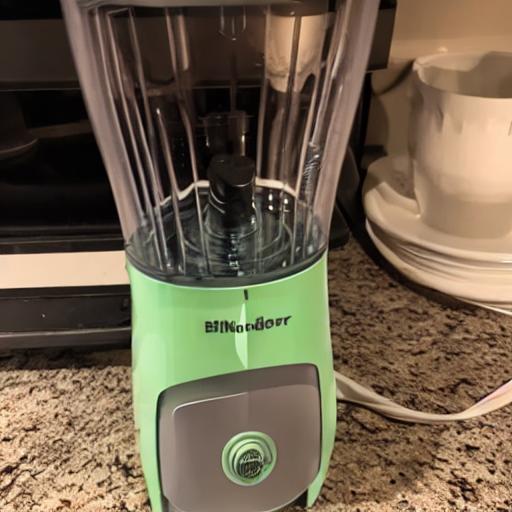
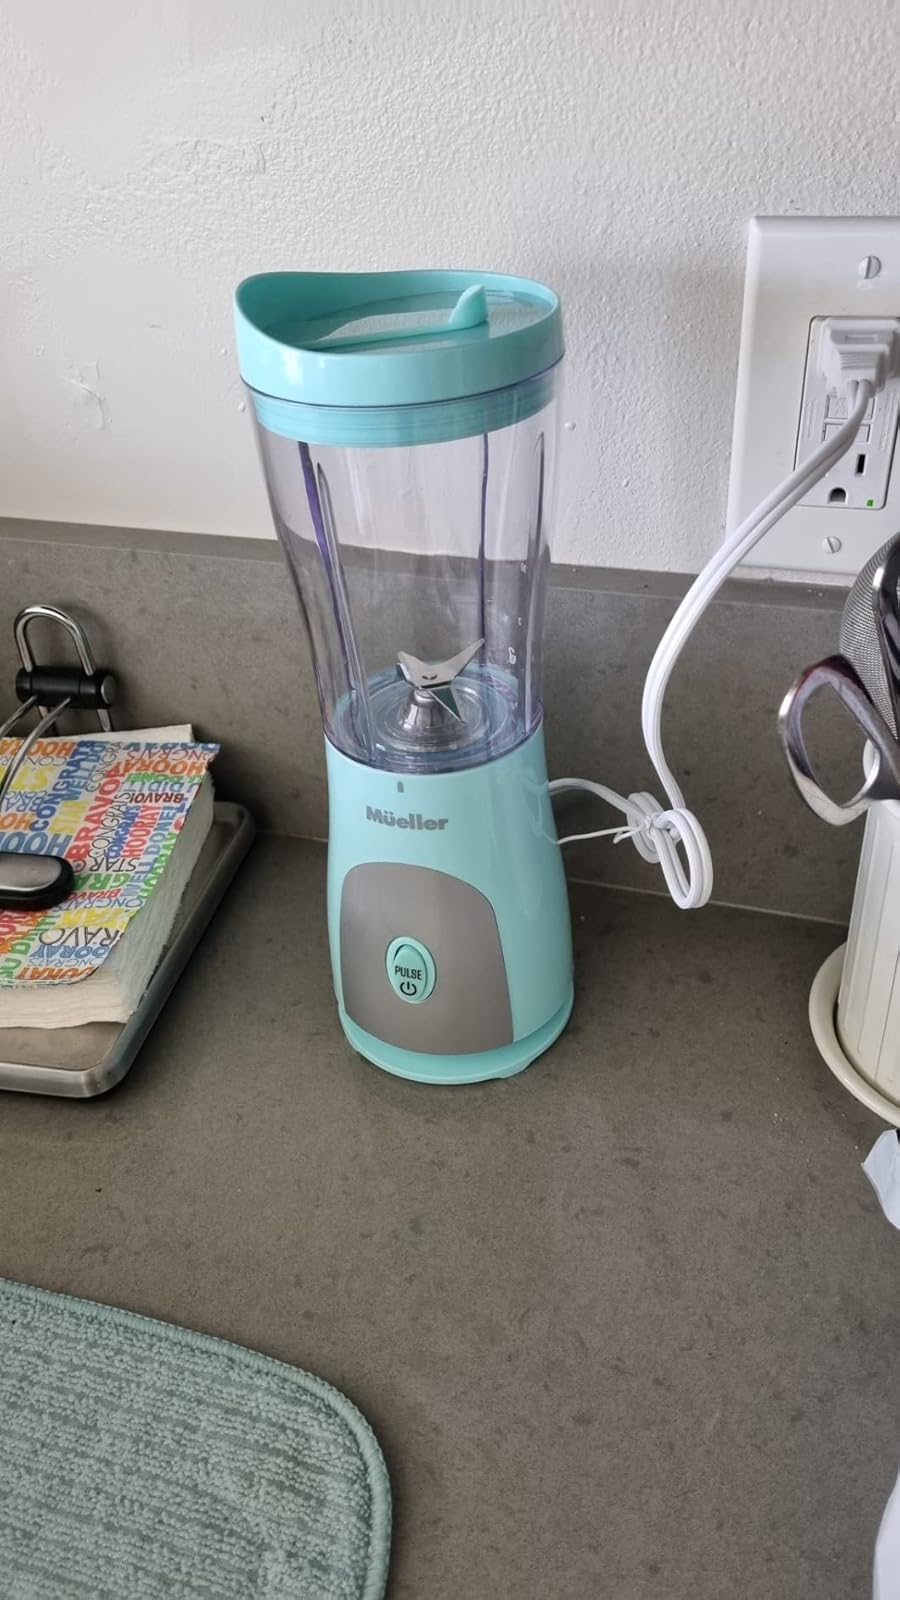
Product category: items_blender
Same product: no